Alan Keyes

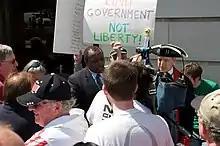
Keyes being interviewed during a 2009 Tea Party rally in Indiana

Keyes has worked as a media commentator and talk show personality. In 1994, he began hosting a syndicated radio show called "The Alan Keyes Show: America's Wake-Up Call" for Radio America from Arlington, Virginia. The show became simulcast on cable's National Empowerment Television in 1997. Keyes also helped launch various web-based organizations—notably Renew America and The Declaration Foundation.